Pawnee Municipal Swimming Pool and Bathhouse

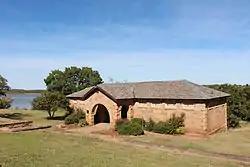
Pawnee Bathhouse, west elevation

The Pawnee Municipal Swimming Pool and Bathhouse were erected by the Federal Emergency Relief Administration (FERA) and the Works Progress Administration (WPA) in the 1930s. The swimming pool, built in 1937, covers three acres. The Bathhouse was constructed in 1939 of native stone. The west side of the bathhouse is one-story and is typical of WPA-built buildings in the state, while the east side is two-story and more elaborate.